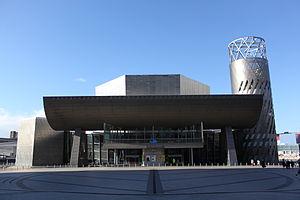
Cette liste des musées du Grand Manchester, Angleterre contient des musées qui sont définis dans ce contexte comme des institutions qui recueillent et soignent des objets d'intérêt culturel, artistique, scientifique ou historique. leurs collections ou expositions connexes disponibles pour la consultation publique. Sont également inclus les galeries d'art à but non lucratif et les galeries d'art universitaires. Les musées virtuels ne sont pas inclus.
The Lowry est un complexe comprenant un théâtre et une galerie d'art situé à Salford Quays, à Salford, dans le Grand Manchester en Angleterre. Elle doit son nom au peintre du milieu du XXᵉ siècle Laurence Stephen Lowry, connue pour ses toiles représentant des scènes de la vie industrielle du nord-ouest de l'Angleterre. Le complexe a été officiellement inauguré le 12 octobre 2000 par la reine Élisabeth II.